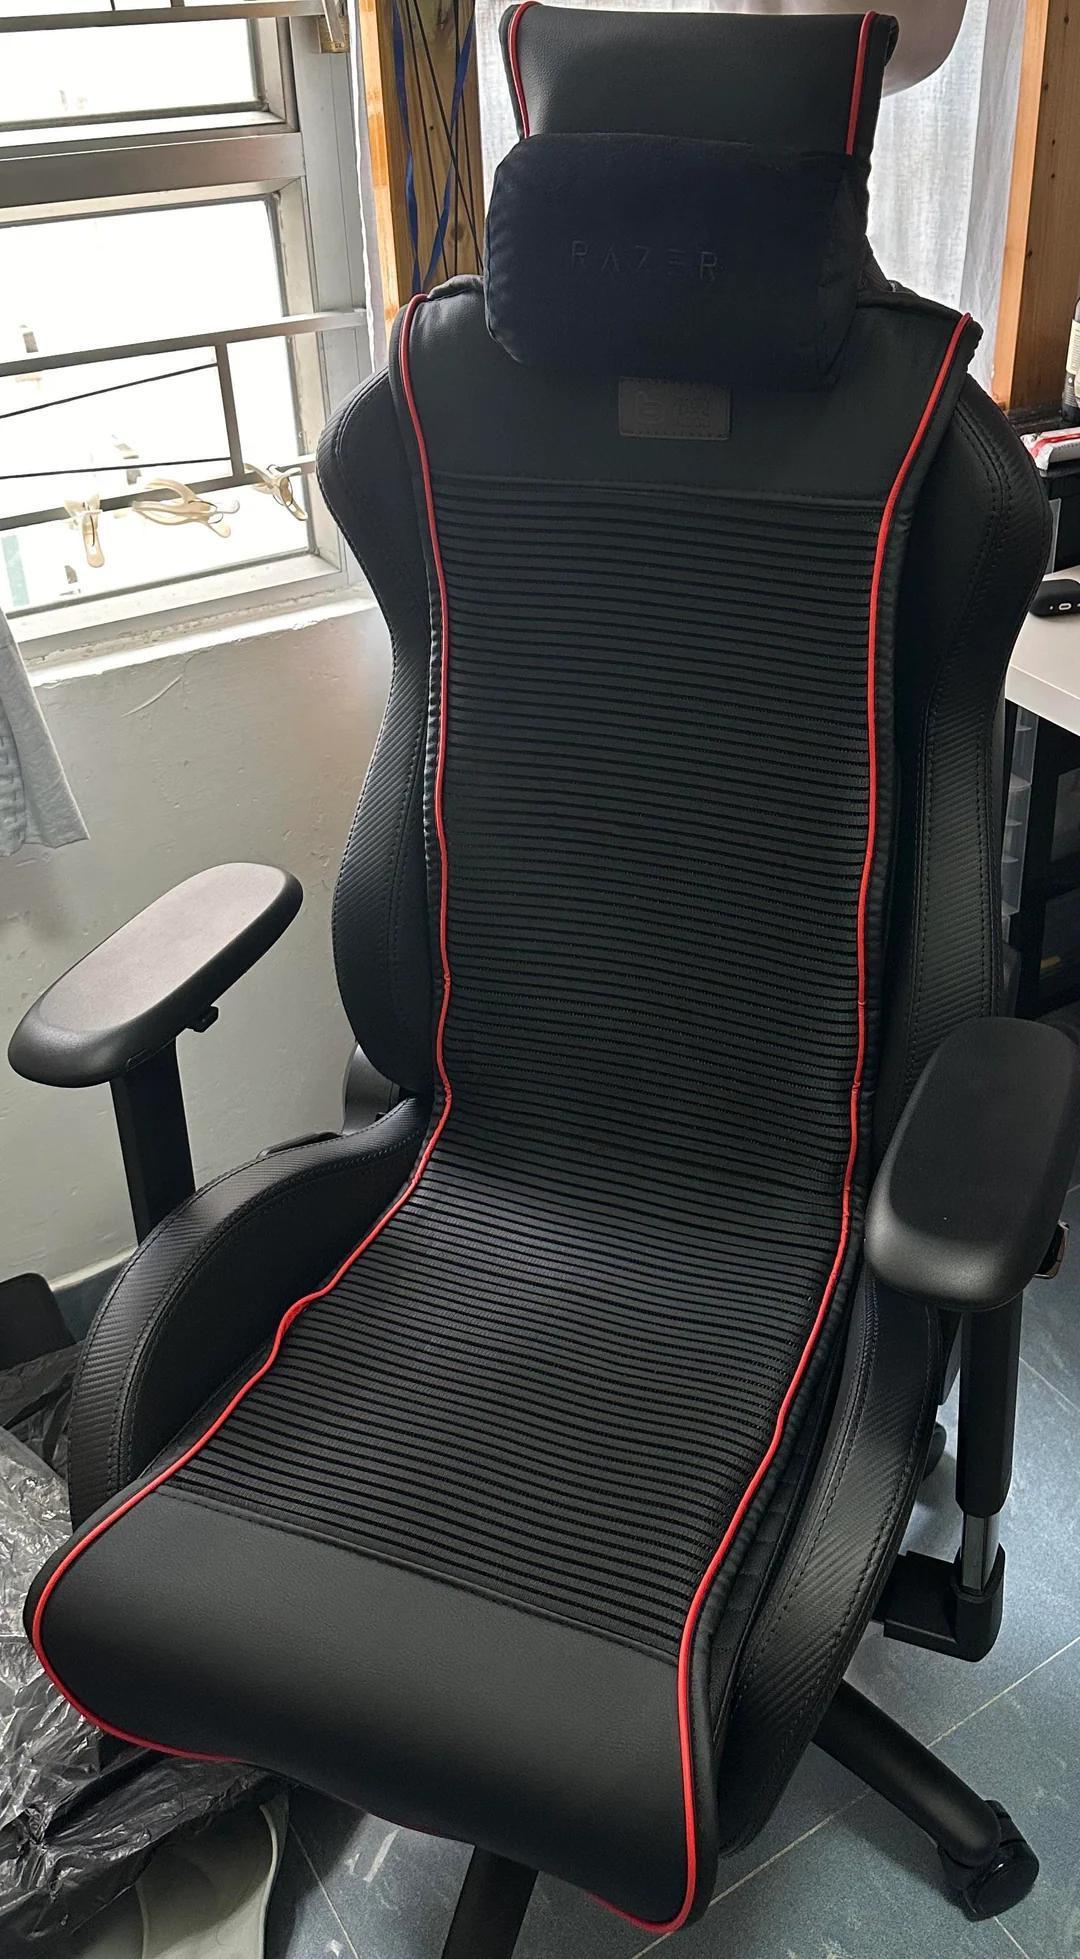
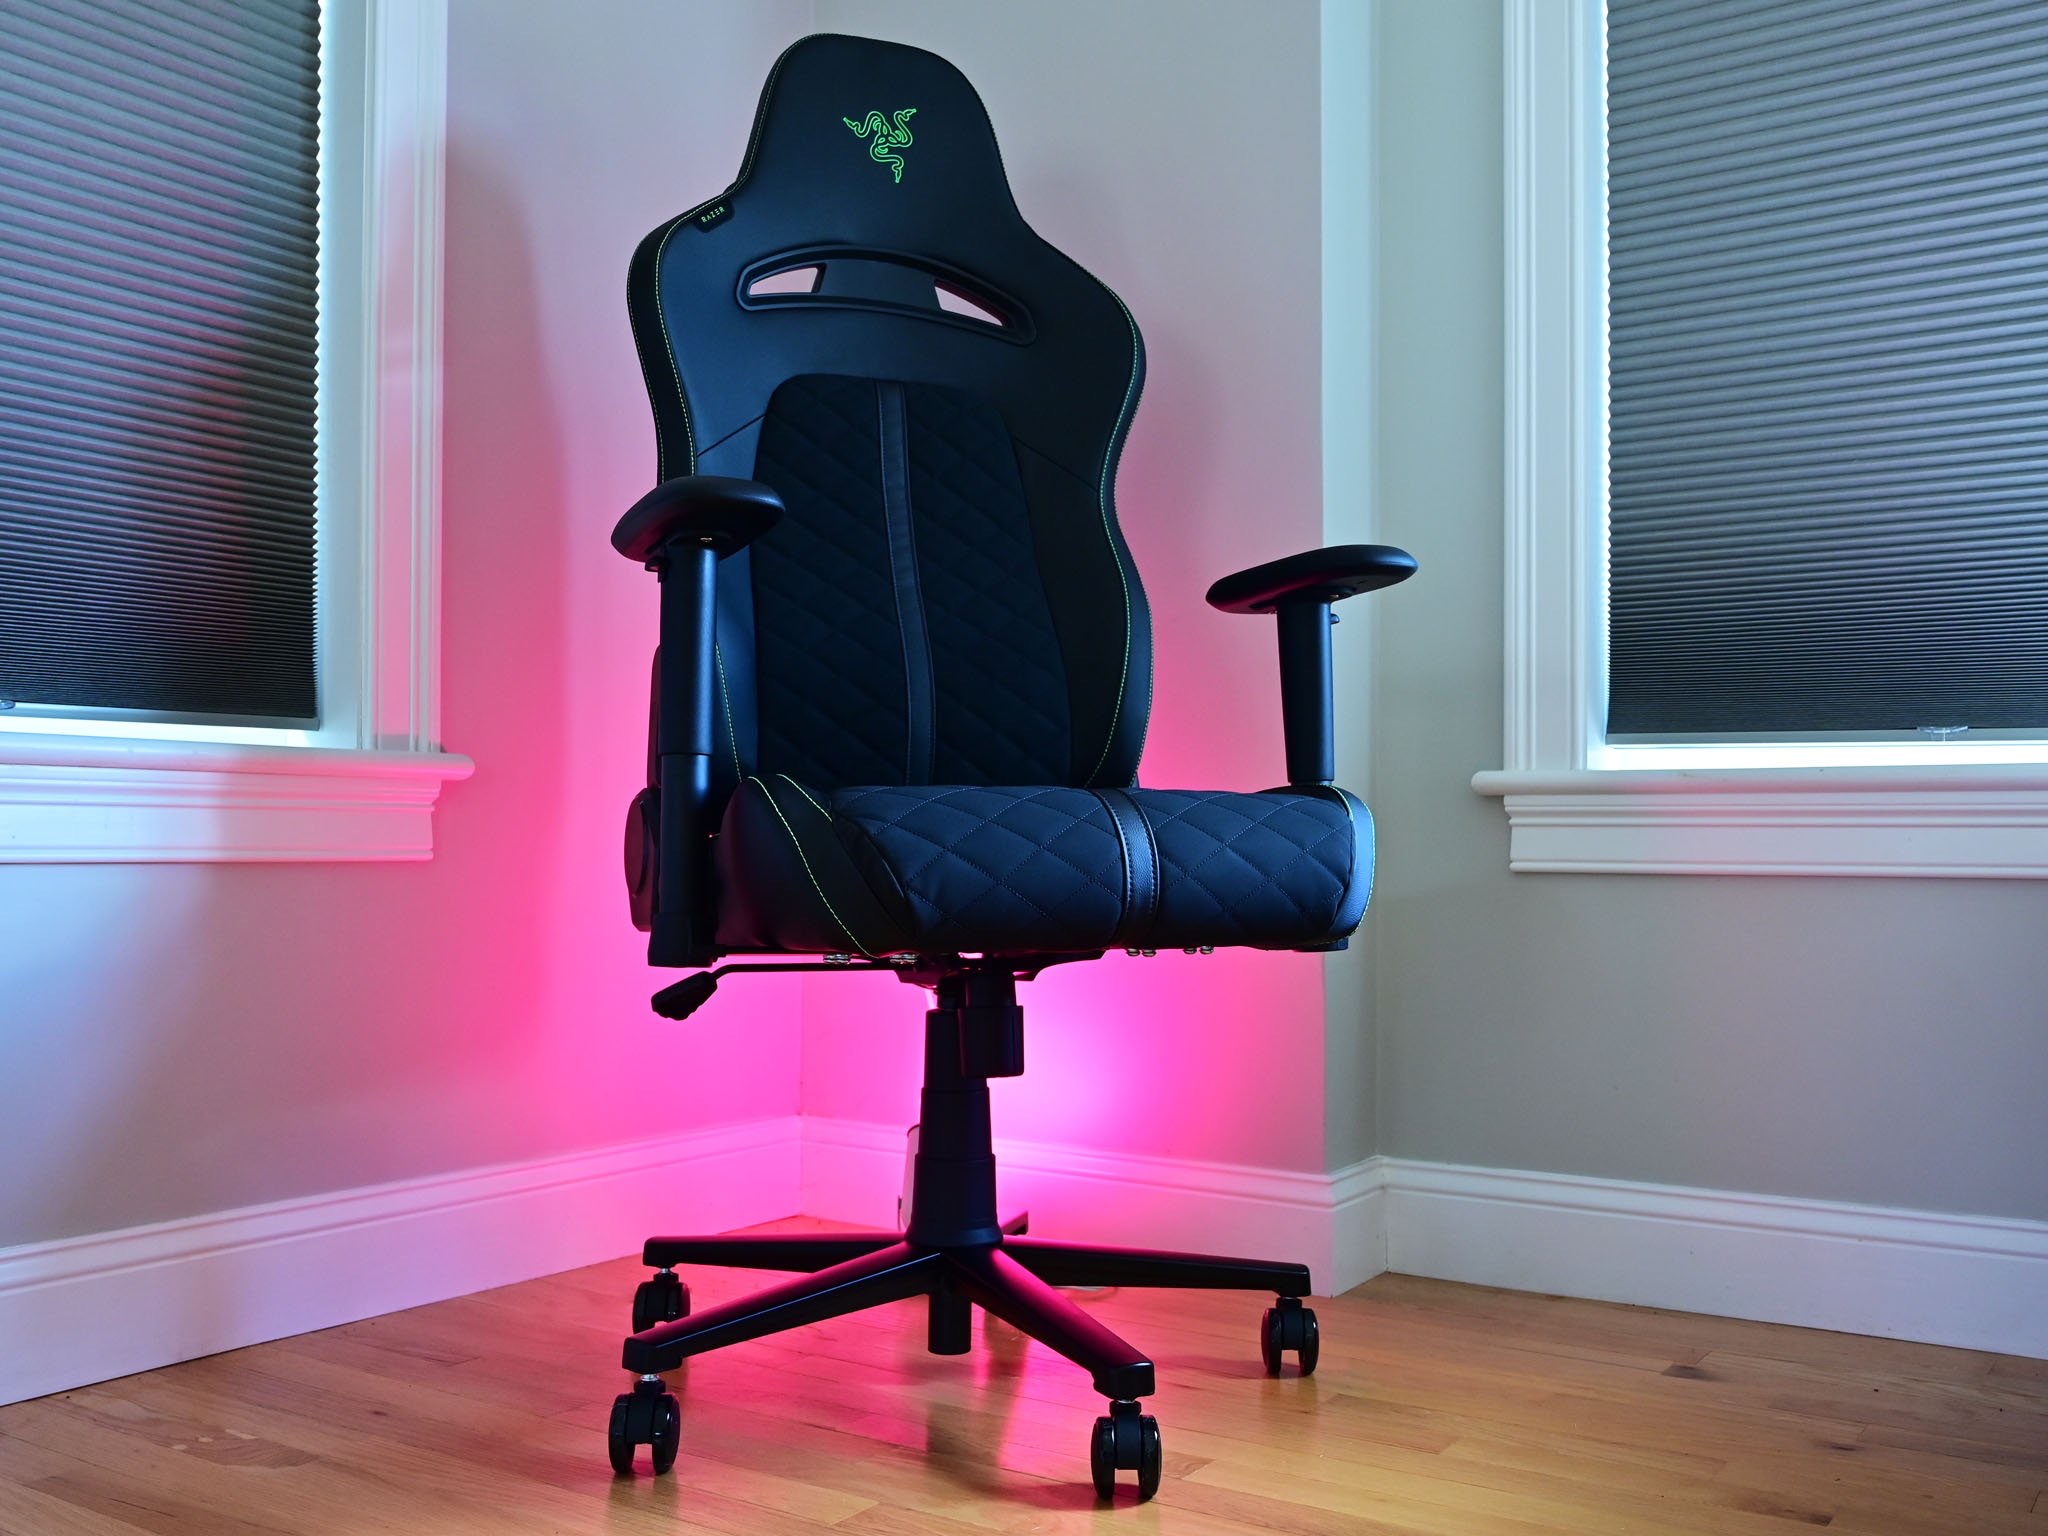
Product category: items_chair
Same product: no